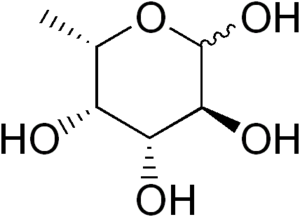
Le fucose est un aldohexose, plus précisément un désoxyhexose du galactose. Le préfixe « désoxy » signifie qu’il y a un oxygène en moins.